Beck's Mill

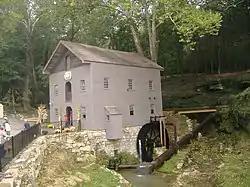
Beck's Mill, after restoration

Beck's Mill is a historic gristmill in Washington County, Indiana, in the United States. It is southwest of Salem. It was built in 1808, rebuilt in 1864 after a fire, one year after John Hunt Morgan demanded ransom for every Washington County mill to be spared from burning. The mill was placed on the National Register of Historic Places in 1990. It was on the list of the Historic Landmarks Foundation of Indiana's 10 Most Endangered historic places in 2005 and 2006, but was not in 2007 because it received funding for its restoration.